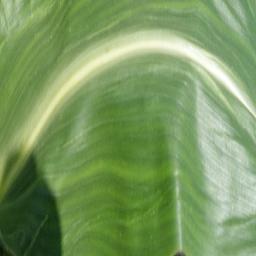
Label: Corn___healthy